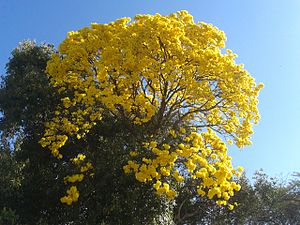
Isiboro-Secure nationalpark
Isiboro-Secure nationalpark er et naturbeskyttelsesområde i Bolivia. Området blev den 22. november 1965 udlagt som en af Bolivias nationalparker, og den 24. september 1990 blev området erklæret som territorium for den oprindelige befolkning.